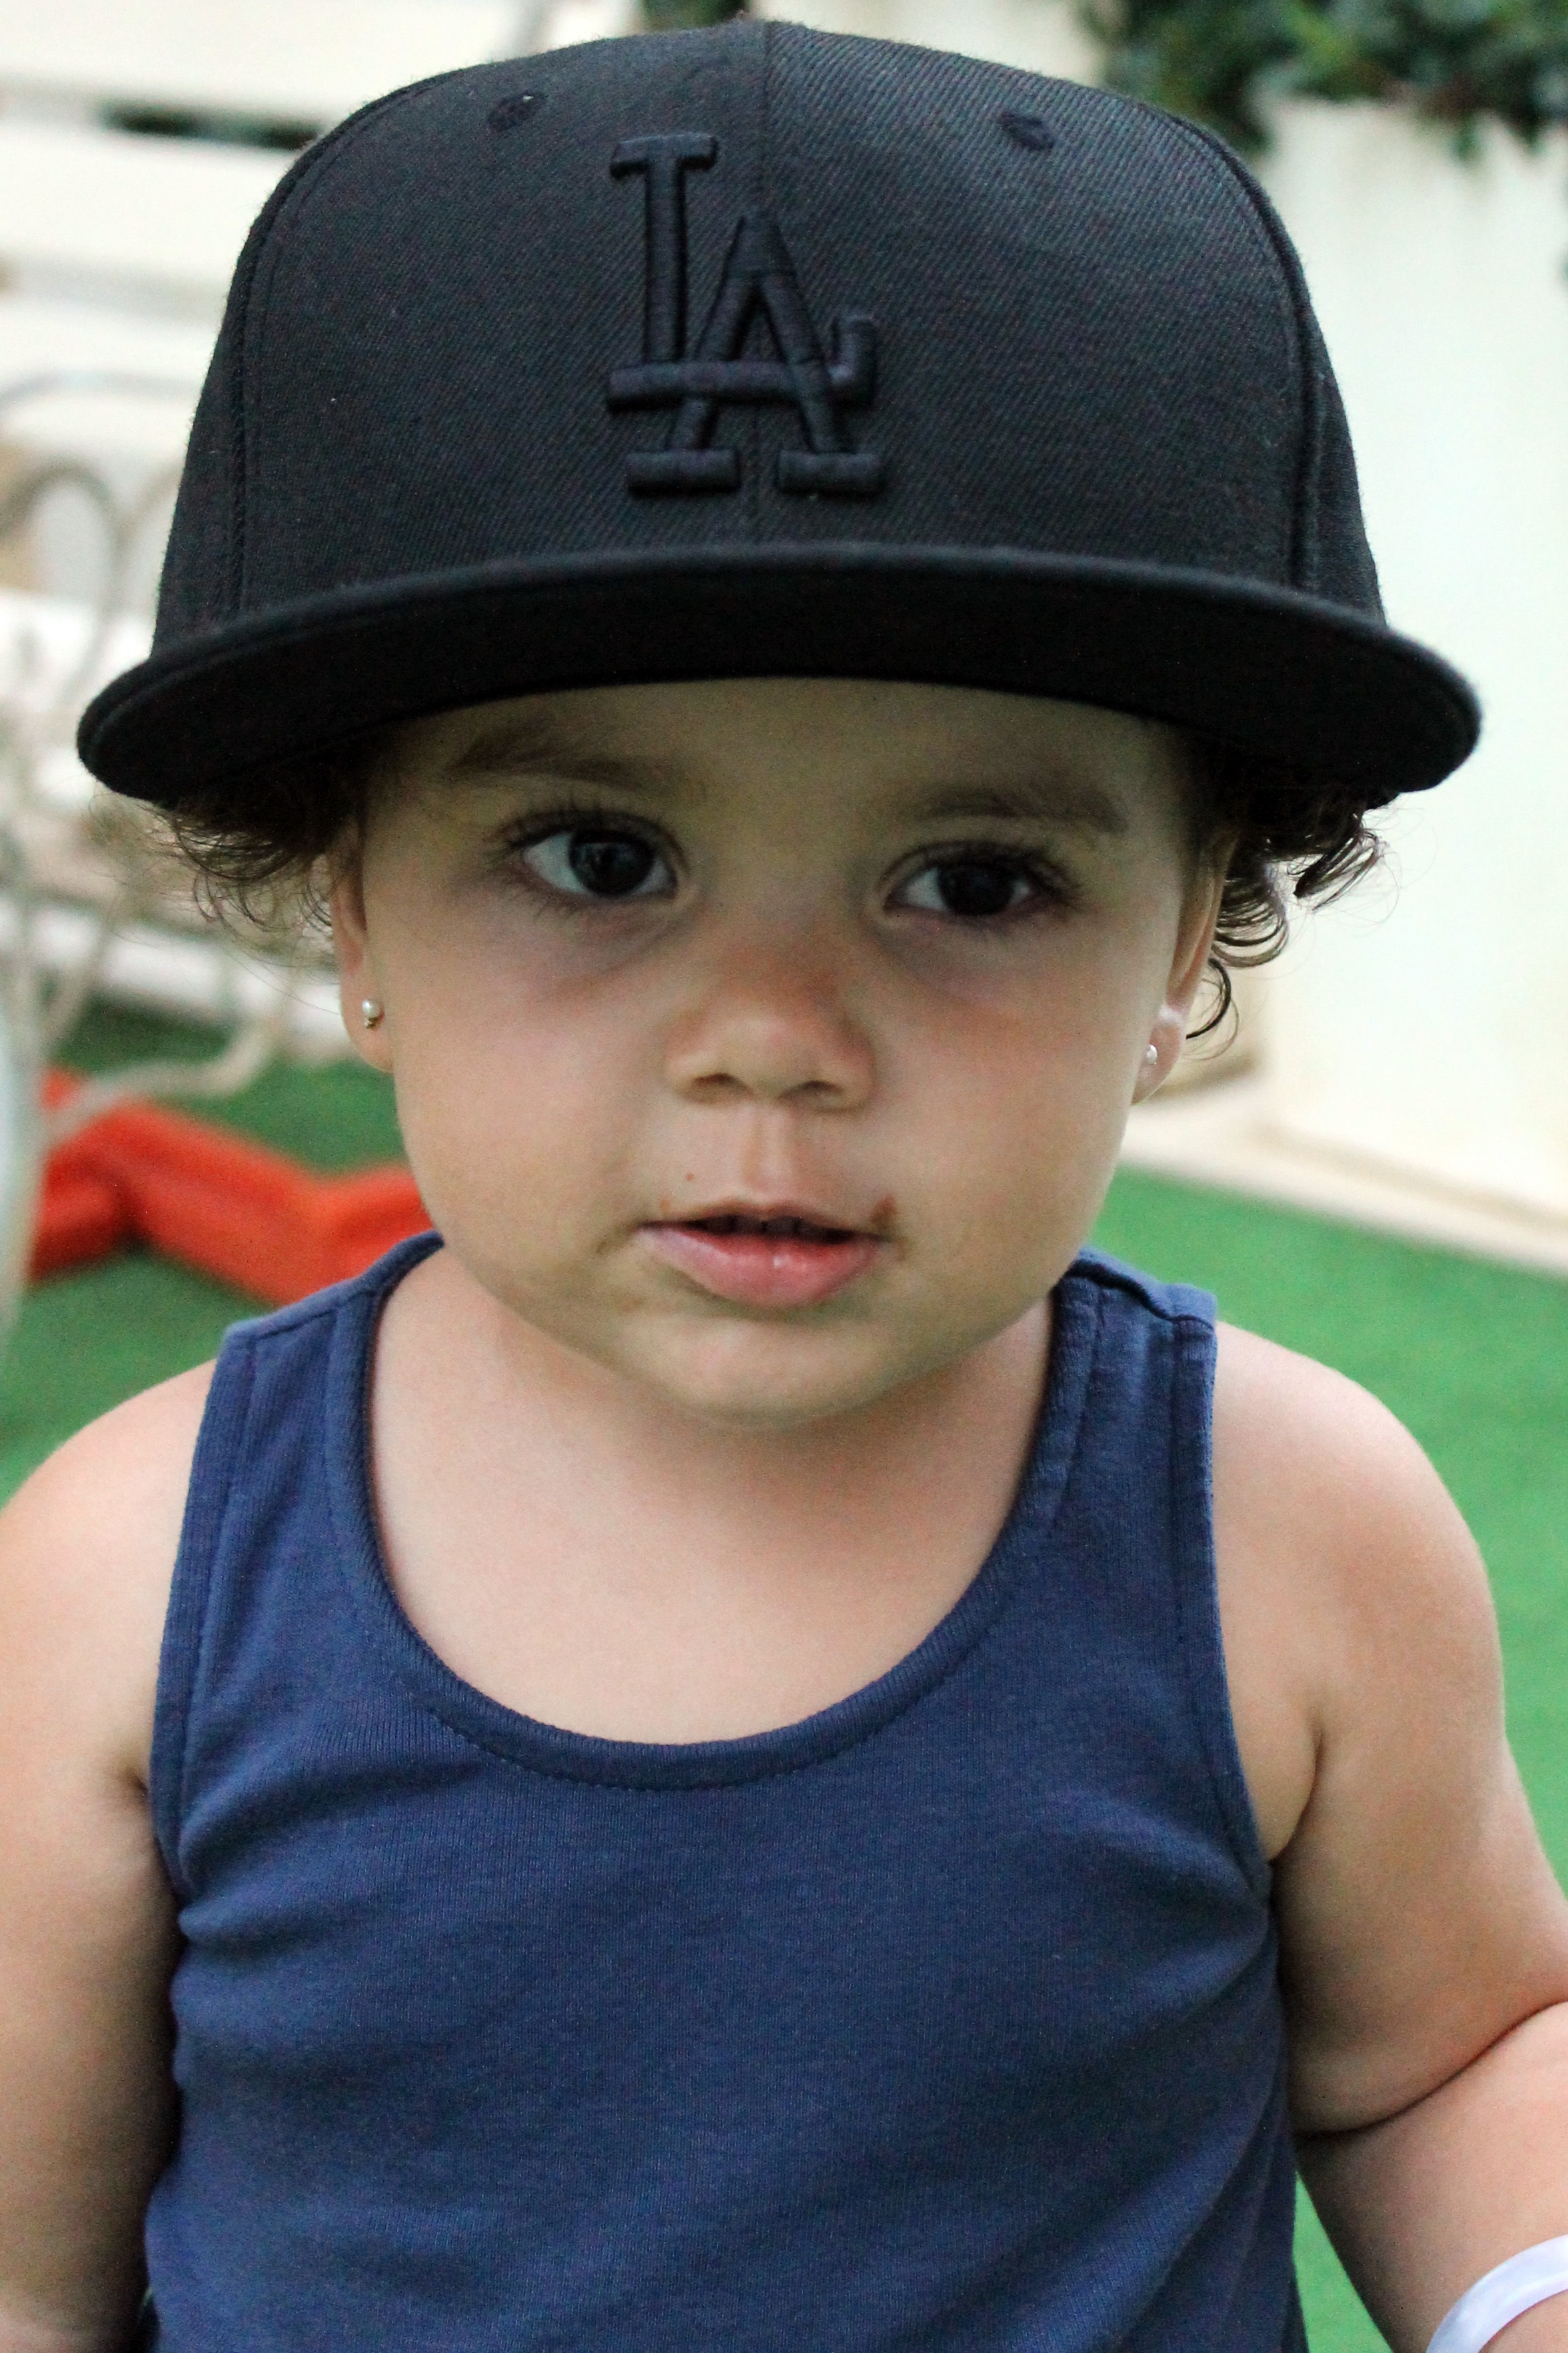
person, girl, boy, male, portrait, child, hat, blue, clothing, headgear, facial expression, hairstyle, smile, infant, toddler, cap, head, party, fashion accessory